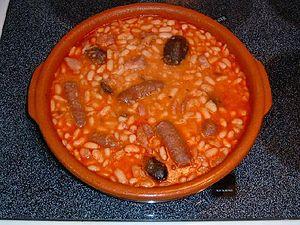
La principauté des Asturies est une communauté autonome uniprovinciale d’Espagne. Elle a obtenu le statut de principauté lorsque l’héritier de la couronne d’Espagne a obtenu le titre de prince des Asturies. Sa capitale est la ville d’Oviedo.